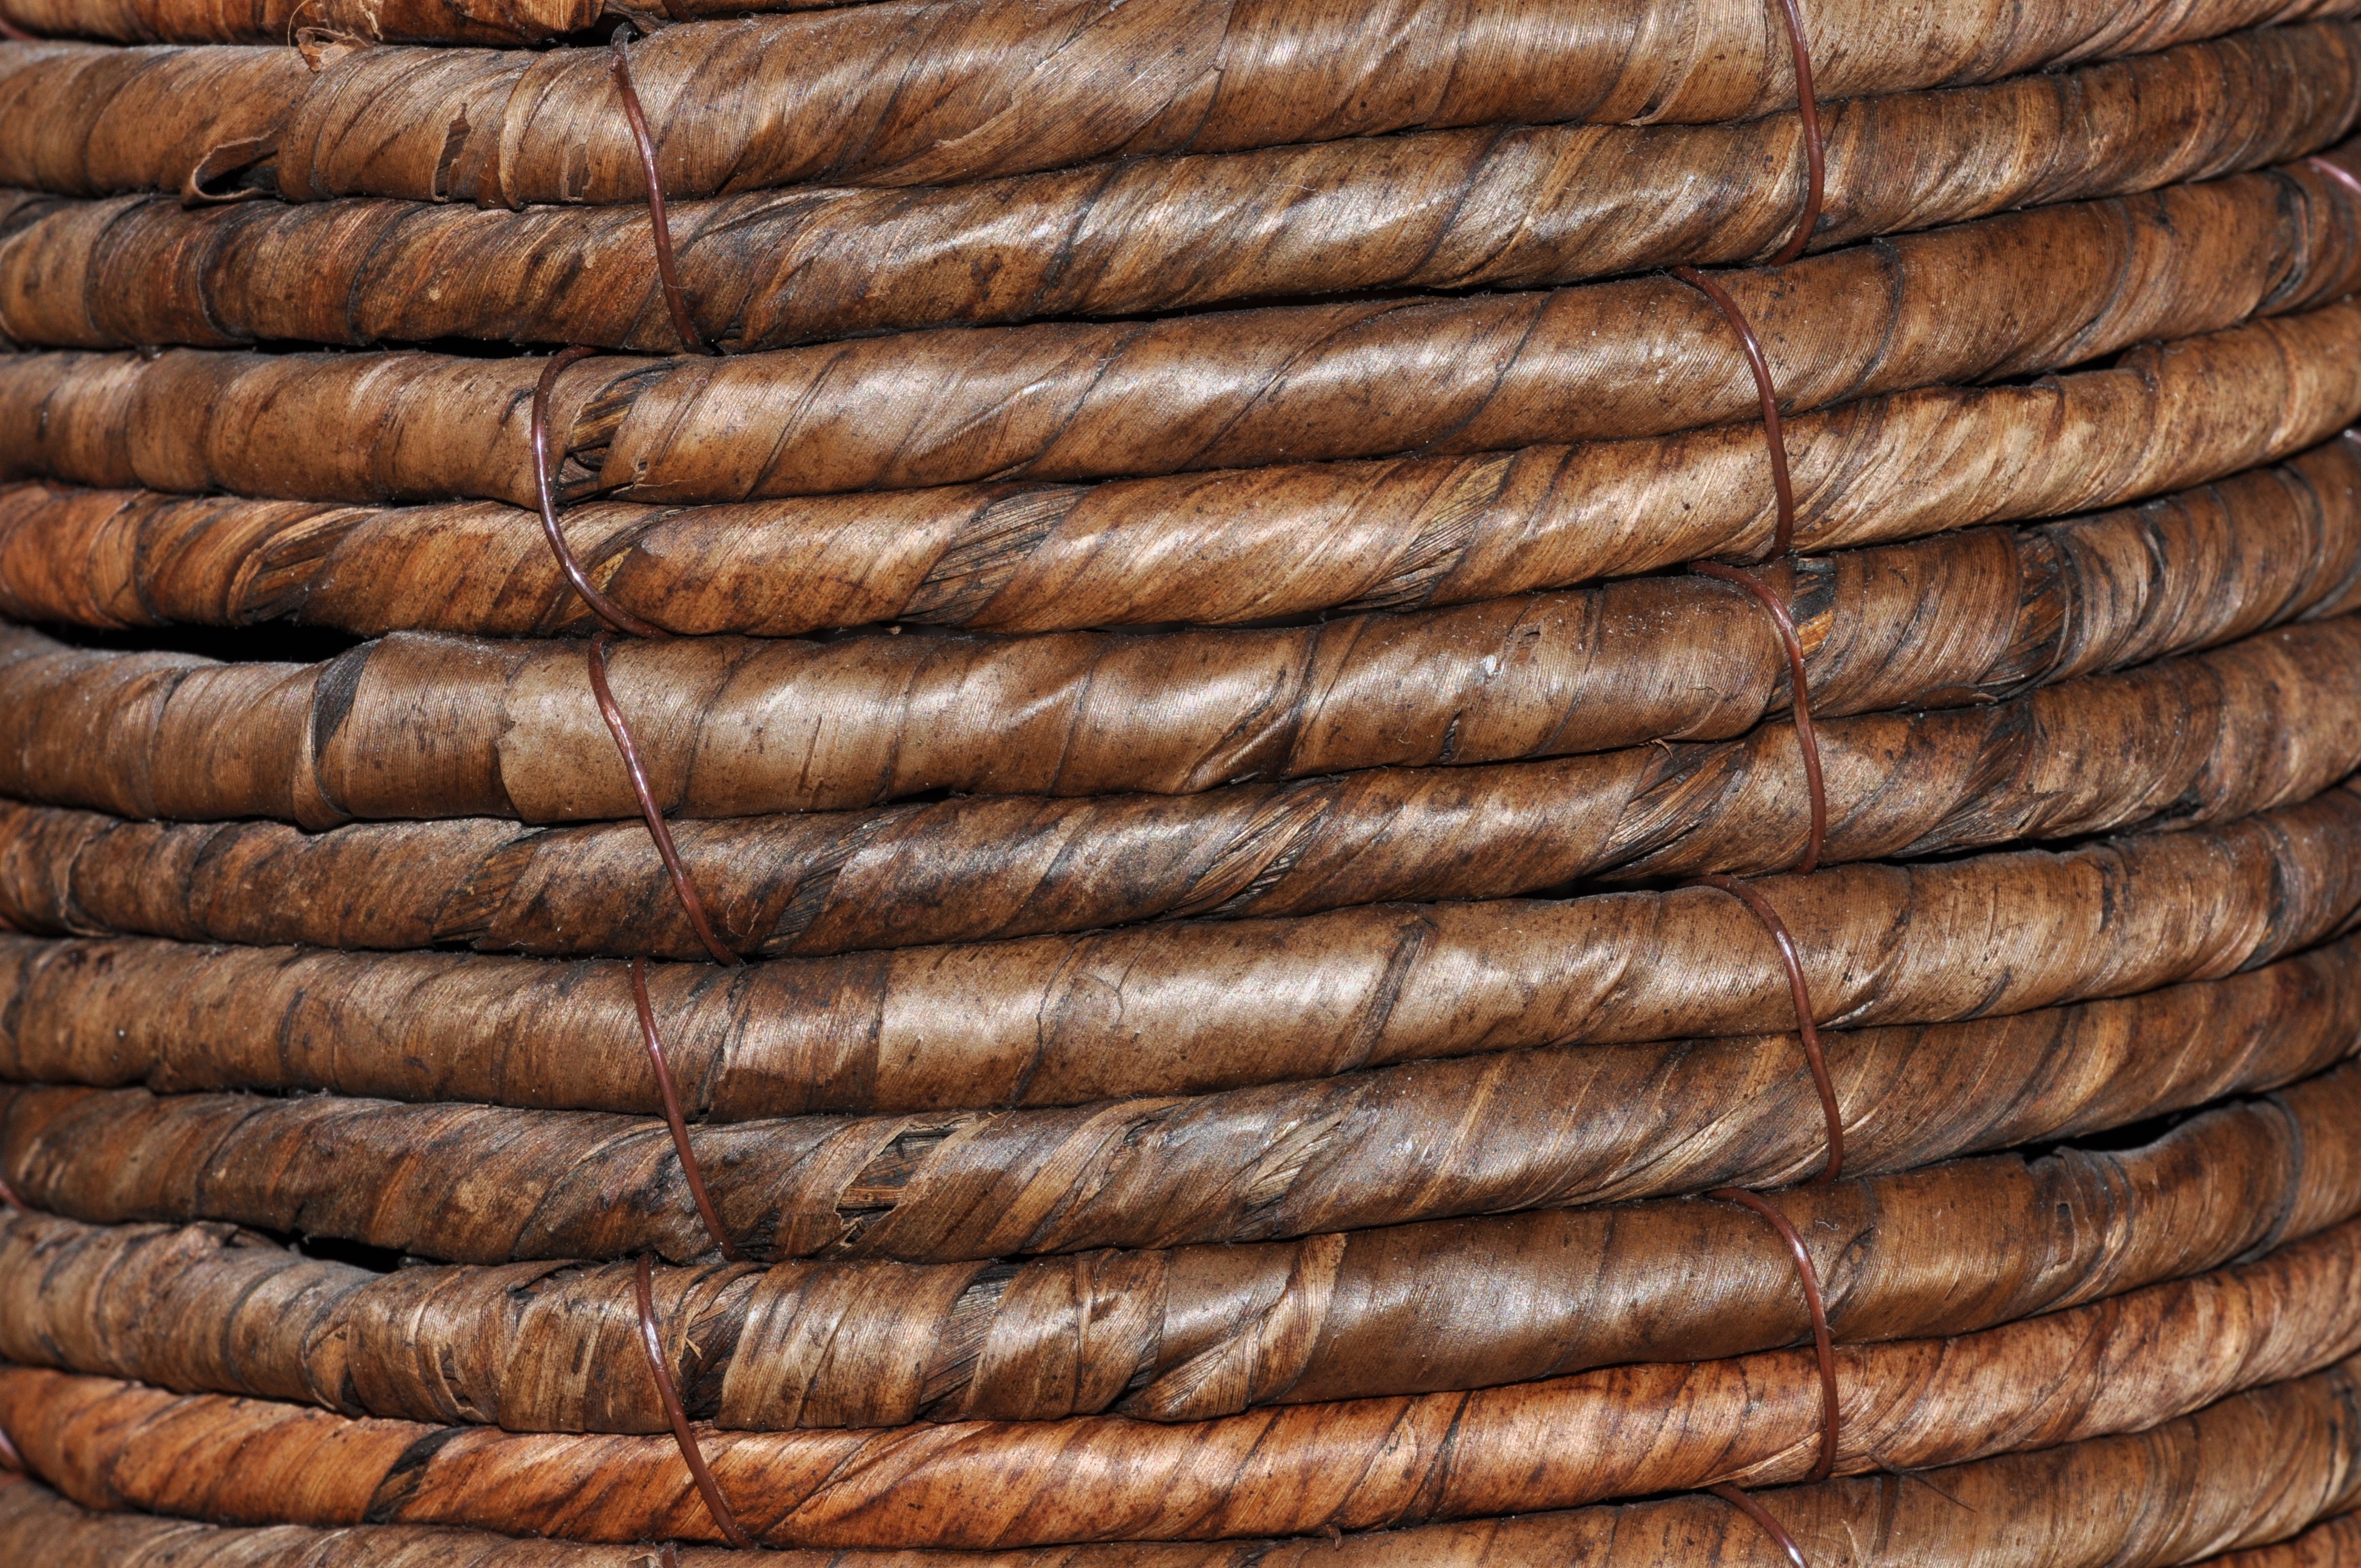
rope, wood, grain, brown, braid, textile, woods, background, bast, woven, natural material, rattan, man made object